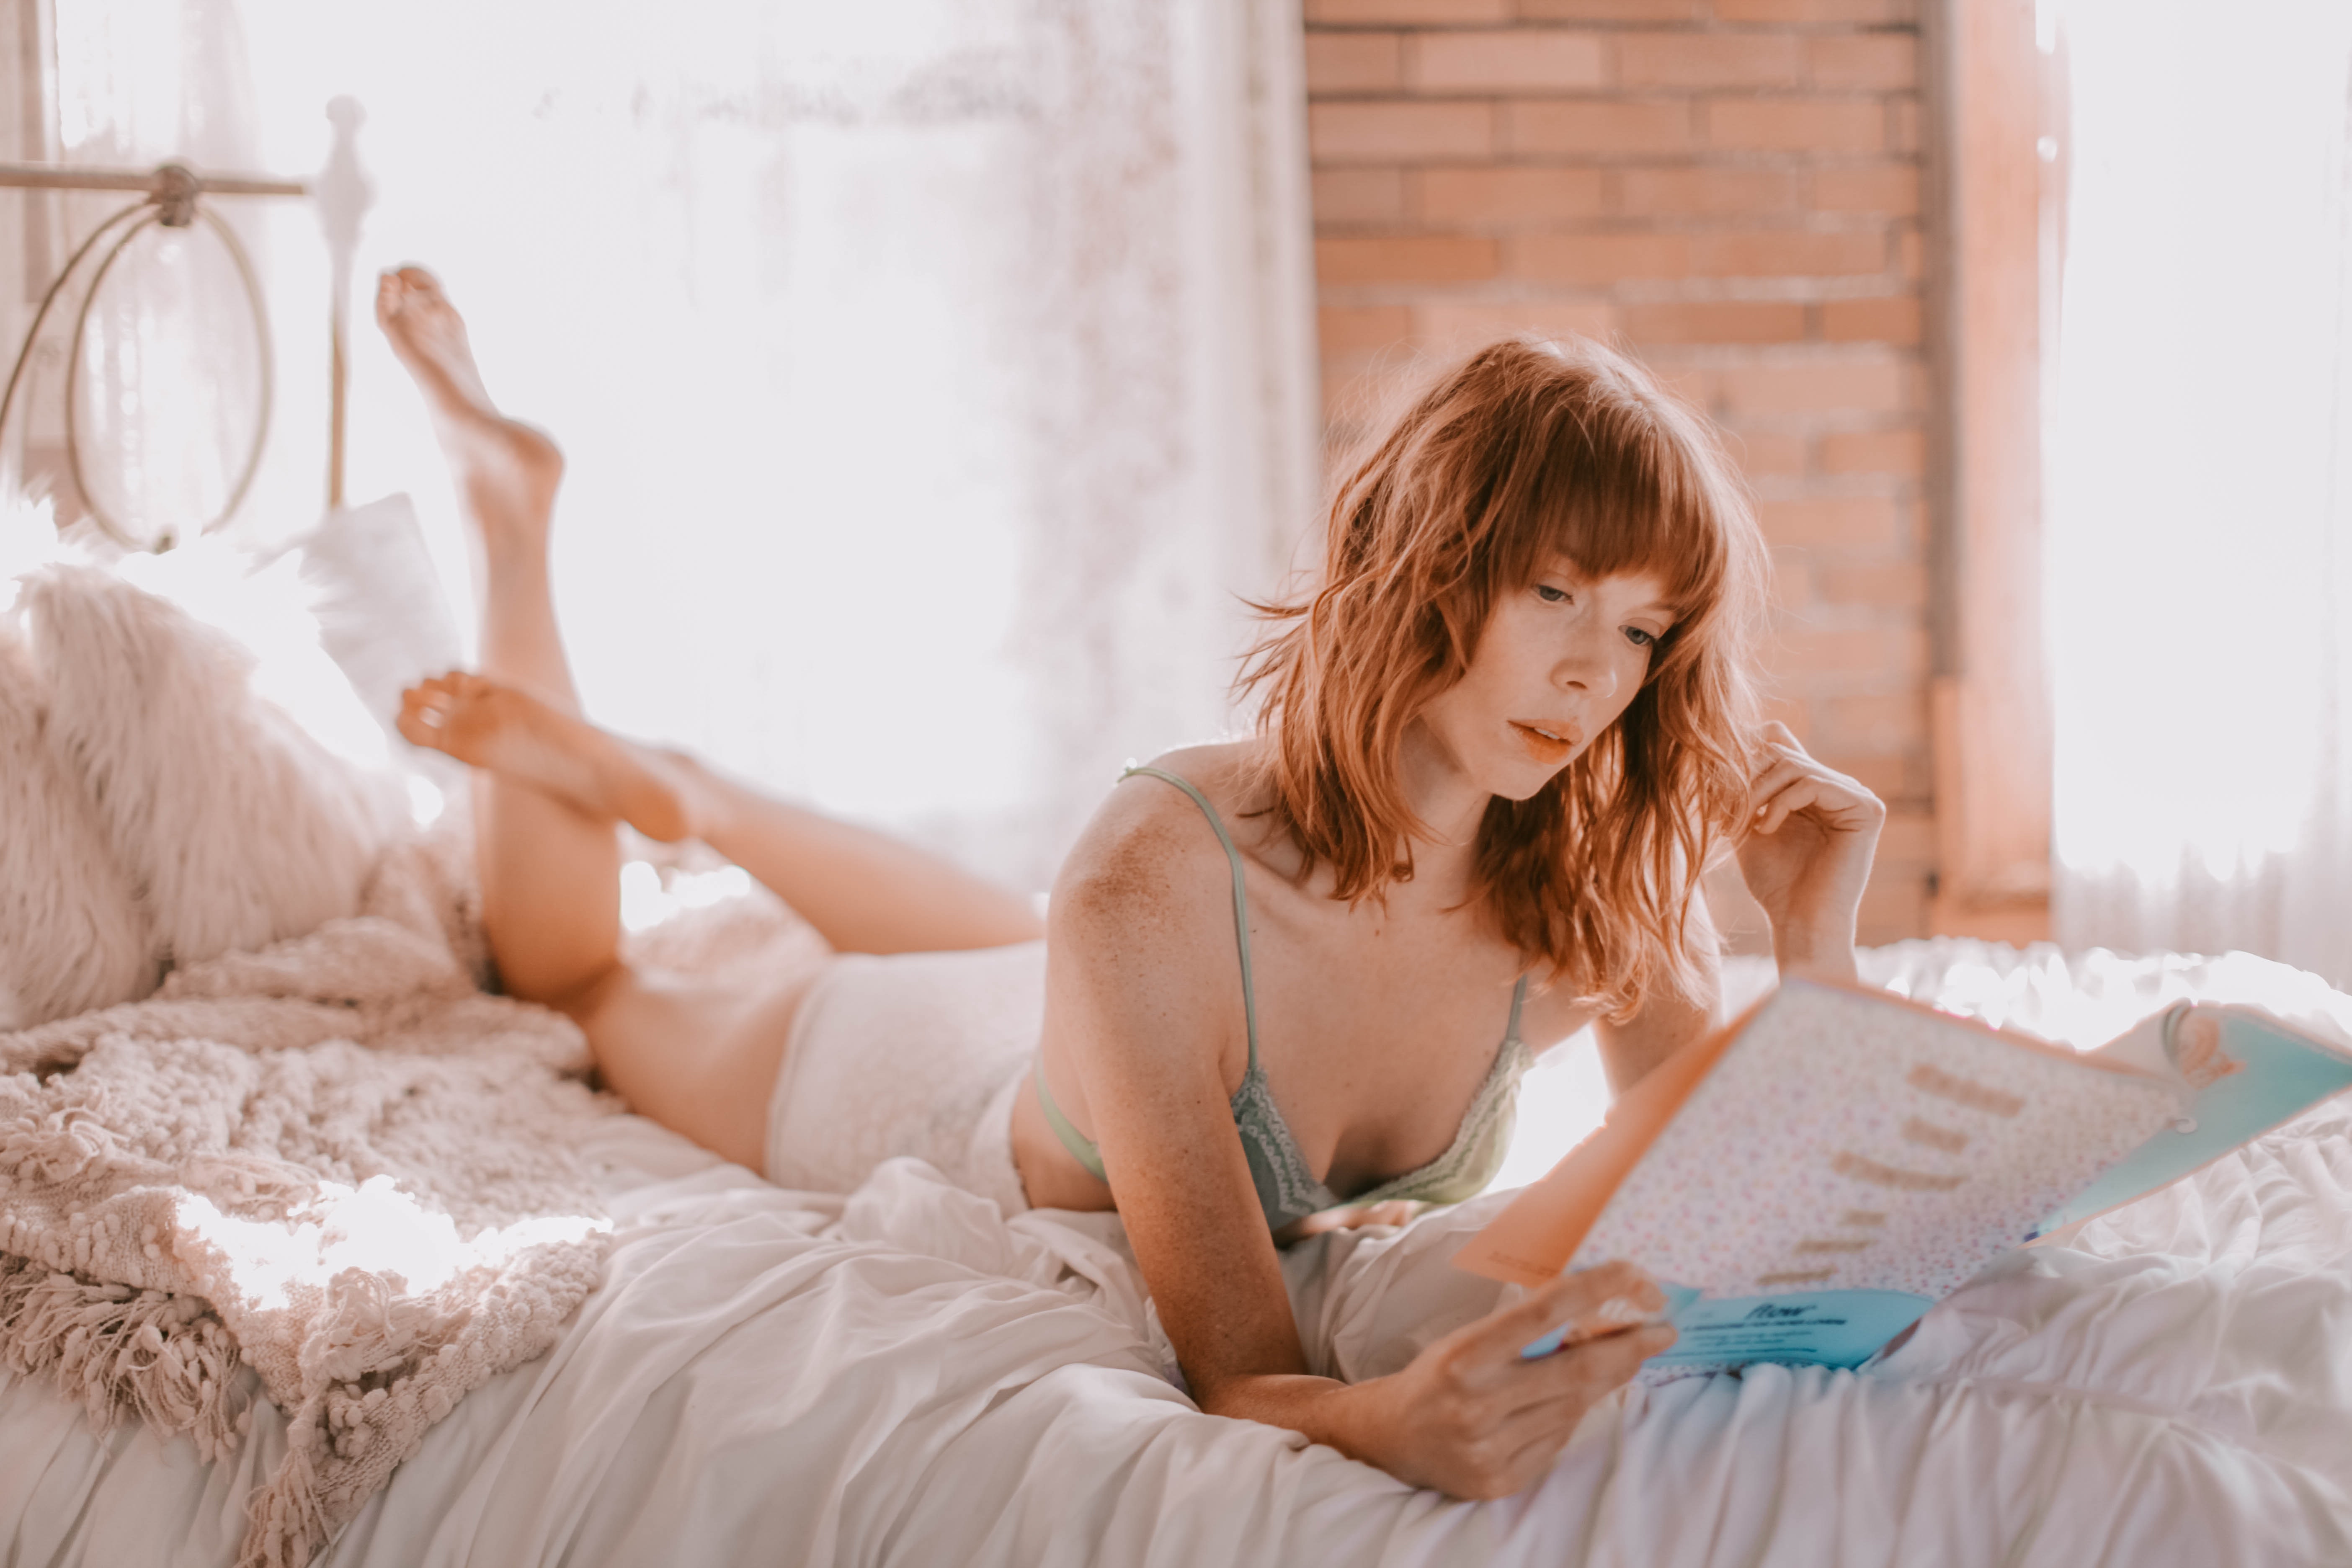
photograph, human hair color, beauty, girl, photo shoot, blond, sitting, leg, hand, long hair, undergarment, brown hair